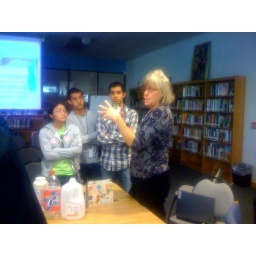
These are some things that can be recycled in Irving's blue bag program.